Wolwelange

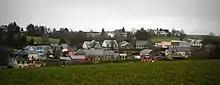
View of Wolwelange from the shed

Wolwelange is a small town in the commune of Rambrouch, in western Luxembourg. , the town has a population of 521.